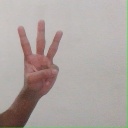
अक्षर: व